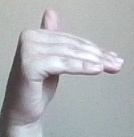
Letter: khaa